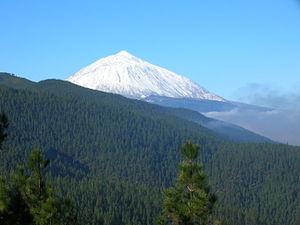
Le Teide est un stratovolcan situé sur l'île de Tenerife, dans l'archipel des îles Canaries, à l'ouest des côtes d'Afrique du Nord. Il culmine à 3 718 m, ce qui en fait le point culminant d'Espagne, le plus haut sommet dans l'océan Atlantique, mais aussi la troisième plus haute structure volcanique au monde si on compte depuis le fond océanique.